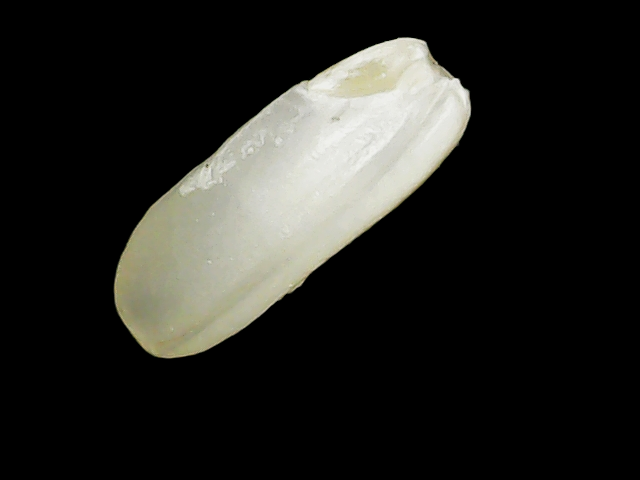
Rice variety: Binadhan23